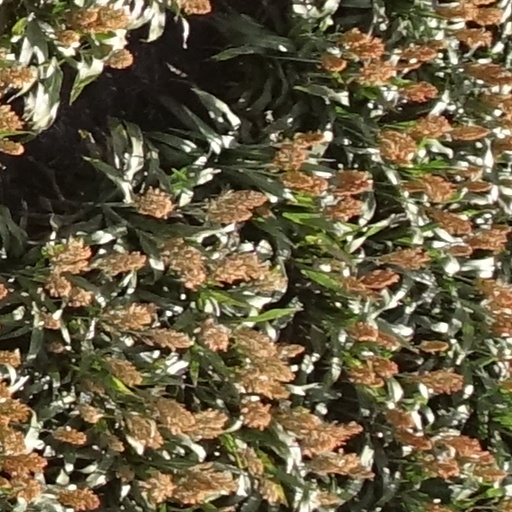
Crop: sorghum